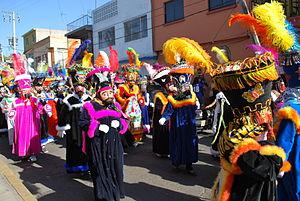
La Niñopa est l’image la plus vénérée de l’enfant Jésus à Xochimilco, quartier de Mexico.